History and culture of breastfeeding

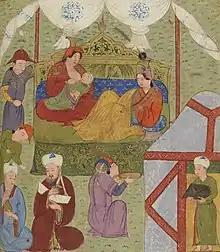
Ilkhanate prince Ghazan being breastfed.

In most societies, women nurse their own babies unless prevented by illness or death. Before the availability of infant formula, in such situations, unless a wet nurse was found promptly, the baby faced a high risk of starvation and infant mortality rates were high. Wet nurses were a normal part of the social order, though social attitudes to wet nursing varied, as well as to the social status of the wet nurse. Breastfeeding itself began to be seen as common; too common to be done by royalty, even in ancient societies, and wet nurses were employed to breastfeed the children of royal families. This attitude extended over time, particularly in Western Europe, where babies of noble women were often nursed by wet nurses. Lower-class women breastfed their infants and used a wet nurse only if they were unable to feed their own infant.